Azeglio Vicini

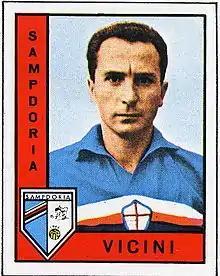
Vicini with Sampdoria

Azeglio Vicini (20 March 1933 – 30 January 2018) was an Italian football coach and player, who also served as the President of the Technical Sector of the Italian Football Federation (FIGC).